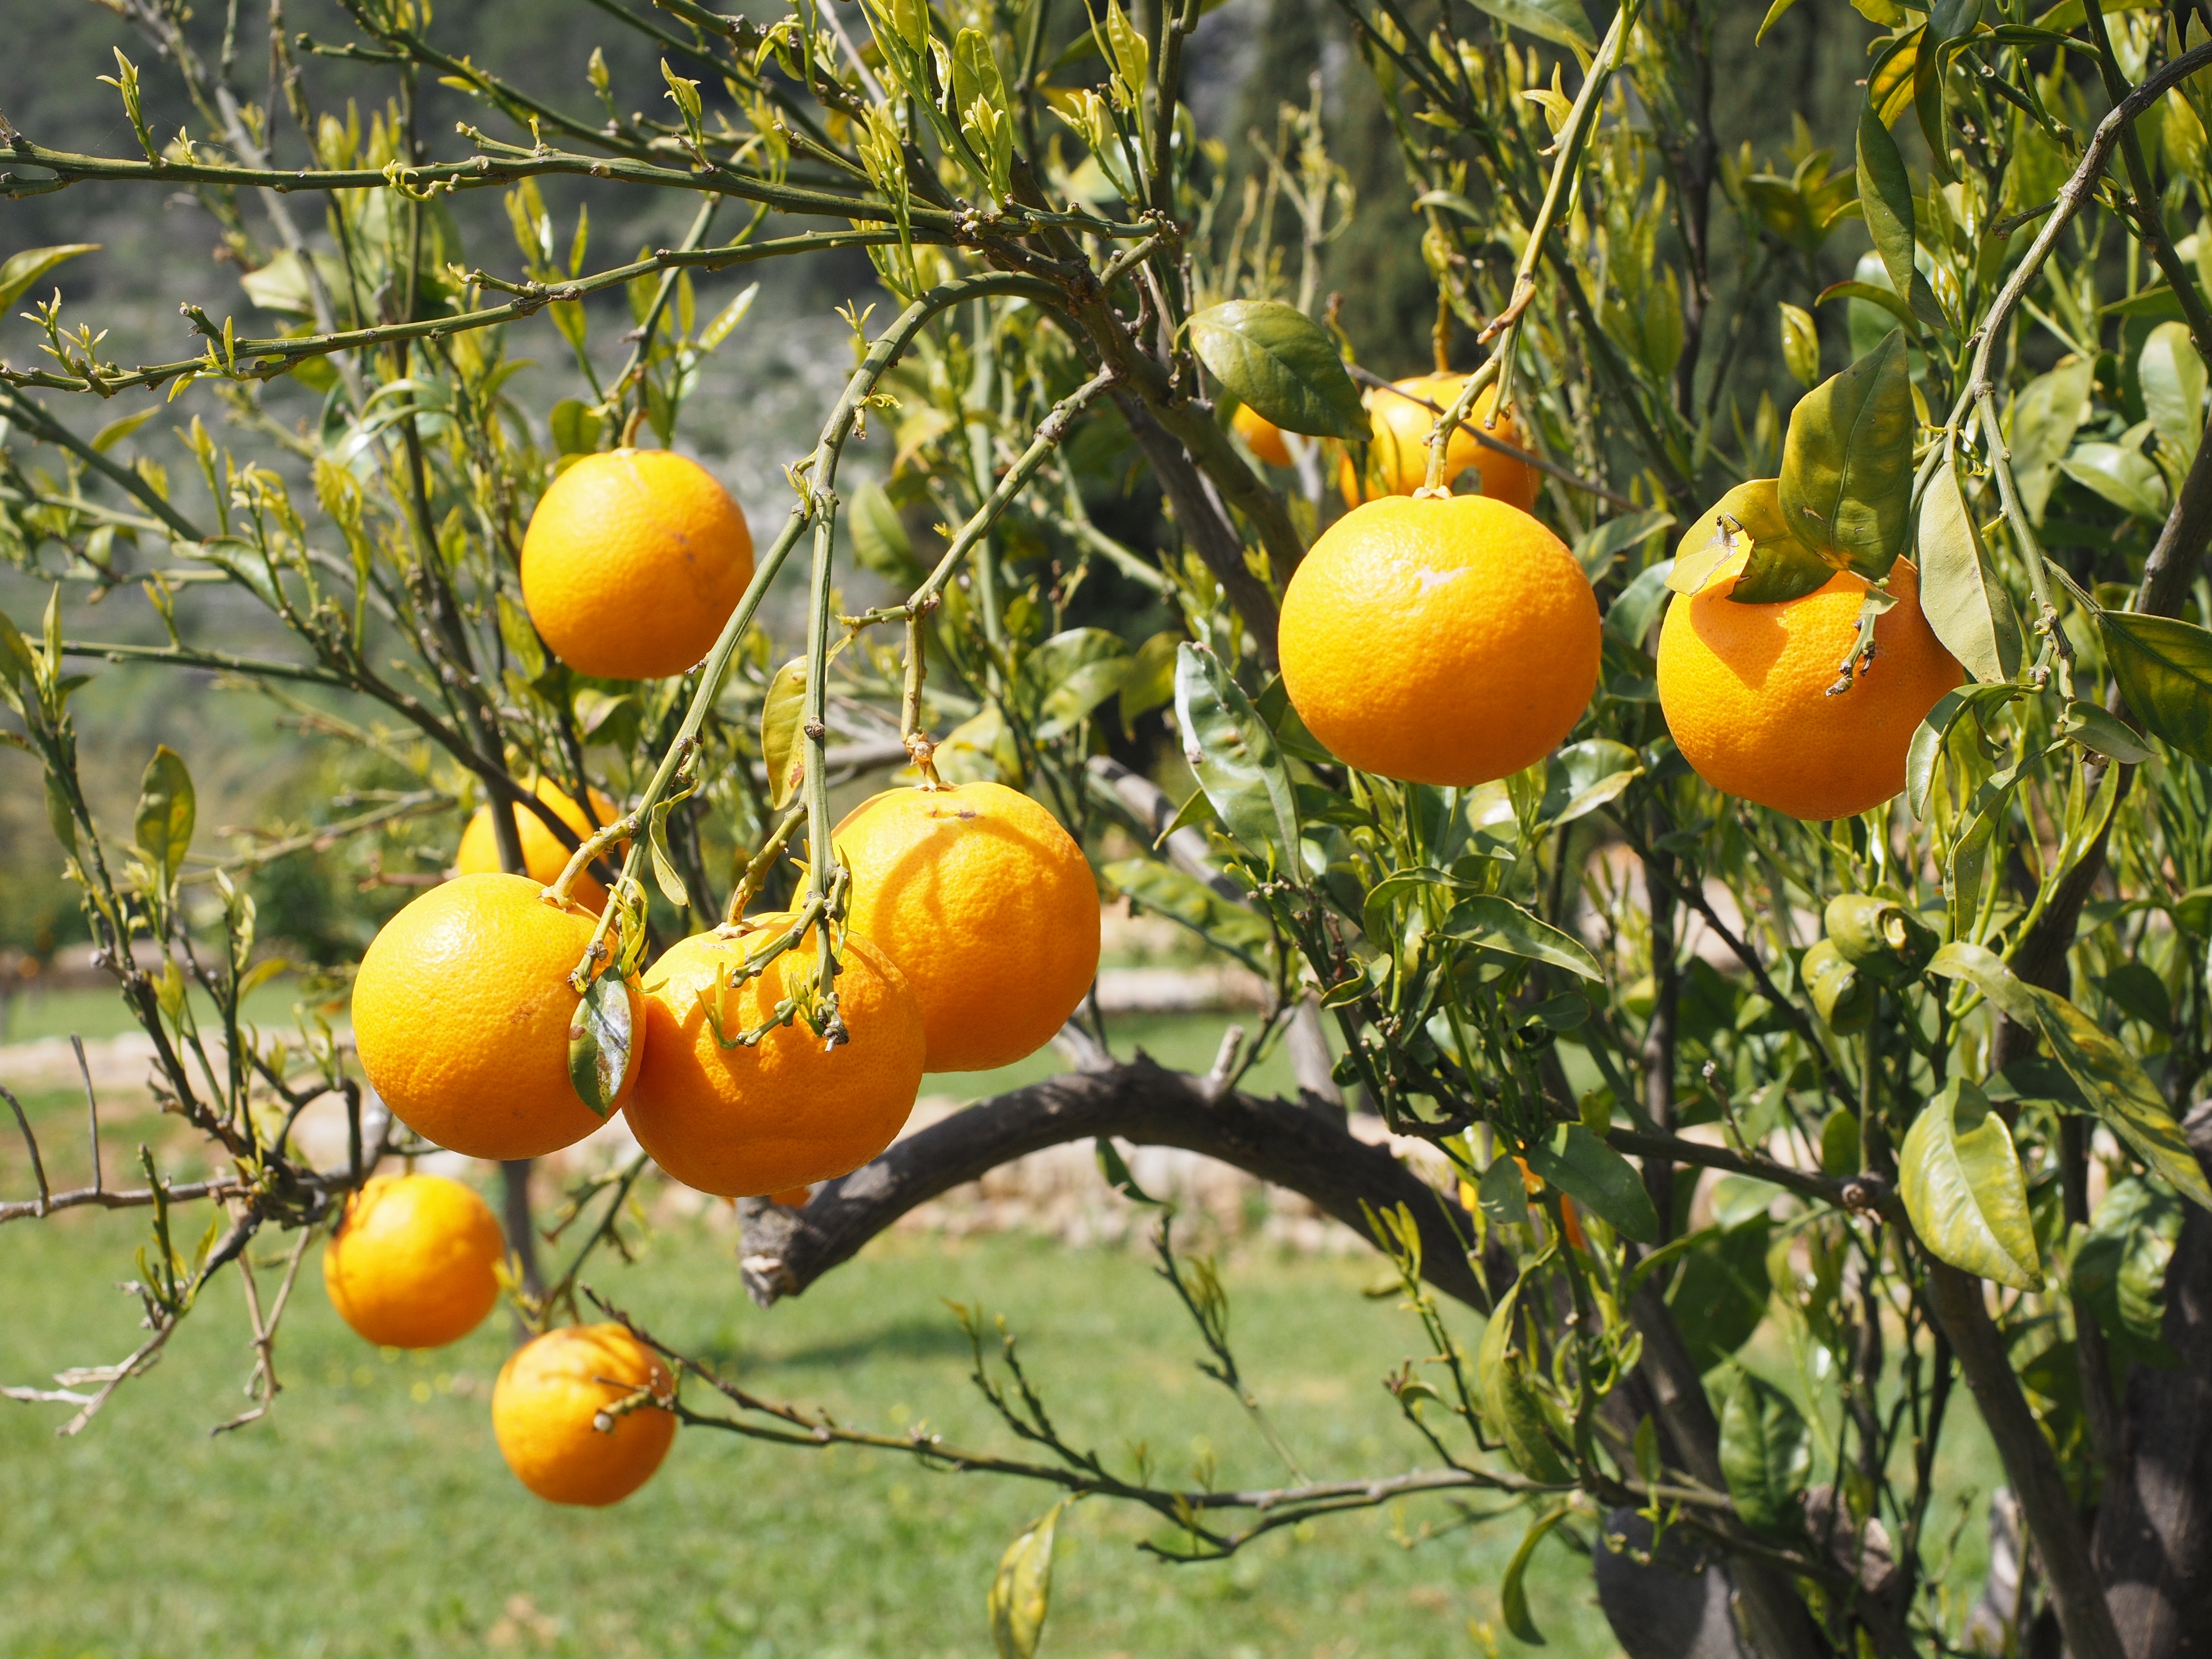
tree, branch, plant, fruit, sweet, flower, summer, ripe, bush, foliage, orange tree, food, mediterranean, produce, vegetable, healthy, flora, delicious, tomato, aesthetic, tropical fruit, leaves, nutrition, fruit tree, periwinkle, fruits, tangerine, vitamins, frisch, oranges, citrus, about, citrus fruits, flowering plant, fruity, vitaminhaltig, vitamin c, citrus tree, bitter orange, orange grove, diamond green, rutaceae, sweet oranges, mandarin orange, land plant